History of the Constitution of the Roman Republic

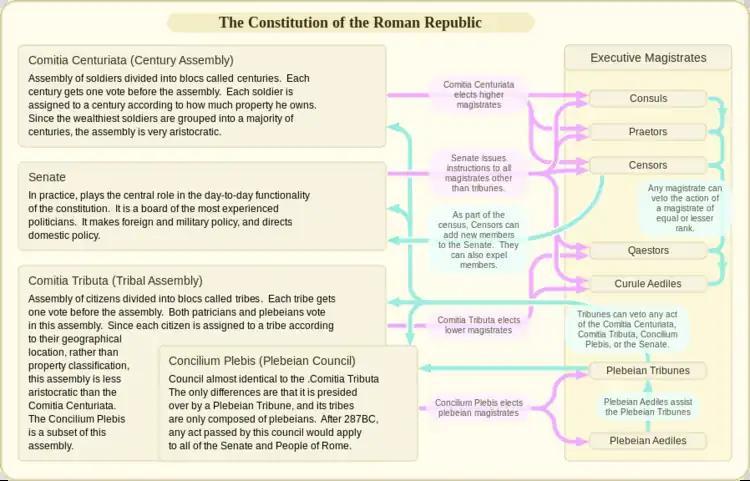
Chart showing the checks and balances of the Constitution of the Roman Republic.

During the era of the kingdom, the Roman King appointed new senators, but after the overthrow of the kingdom, the Consuls acquired this power. Around the middle of the 4th century BC, however, the Plebeian Council enacted the "Ovinian Plebiscite" ("plebiscitum Ovinium"), which gave the power to appoint new senators to the Roman Censors. It also codified a commonplace practice, which all but required the Censor to appoint any newly elected magistrate to the senate. By this point, Plebeians were already holding a significant number of magisterial offices, and so the number of Plebeian senators probably increased quickly. It was, in all likelihood, simply a matter of time before the Plebeians came to dominate the senate.